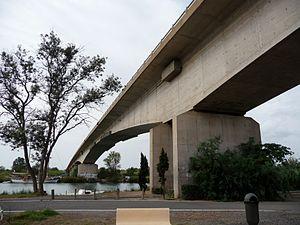
Pont de la rocade sud d'Agde sur l'Hérault
Agde est une commune française située dans le département de l'Hérault, en région Occitanie.